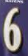
Number: 6